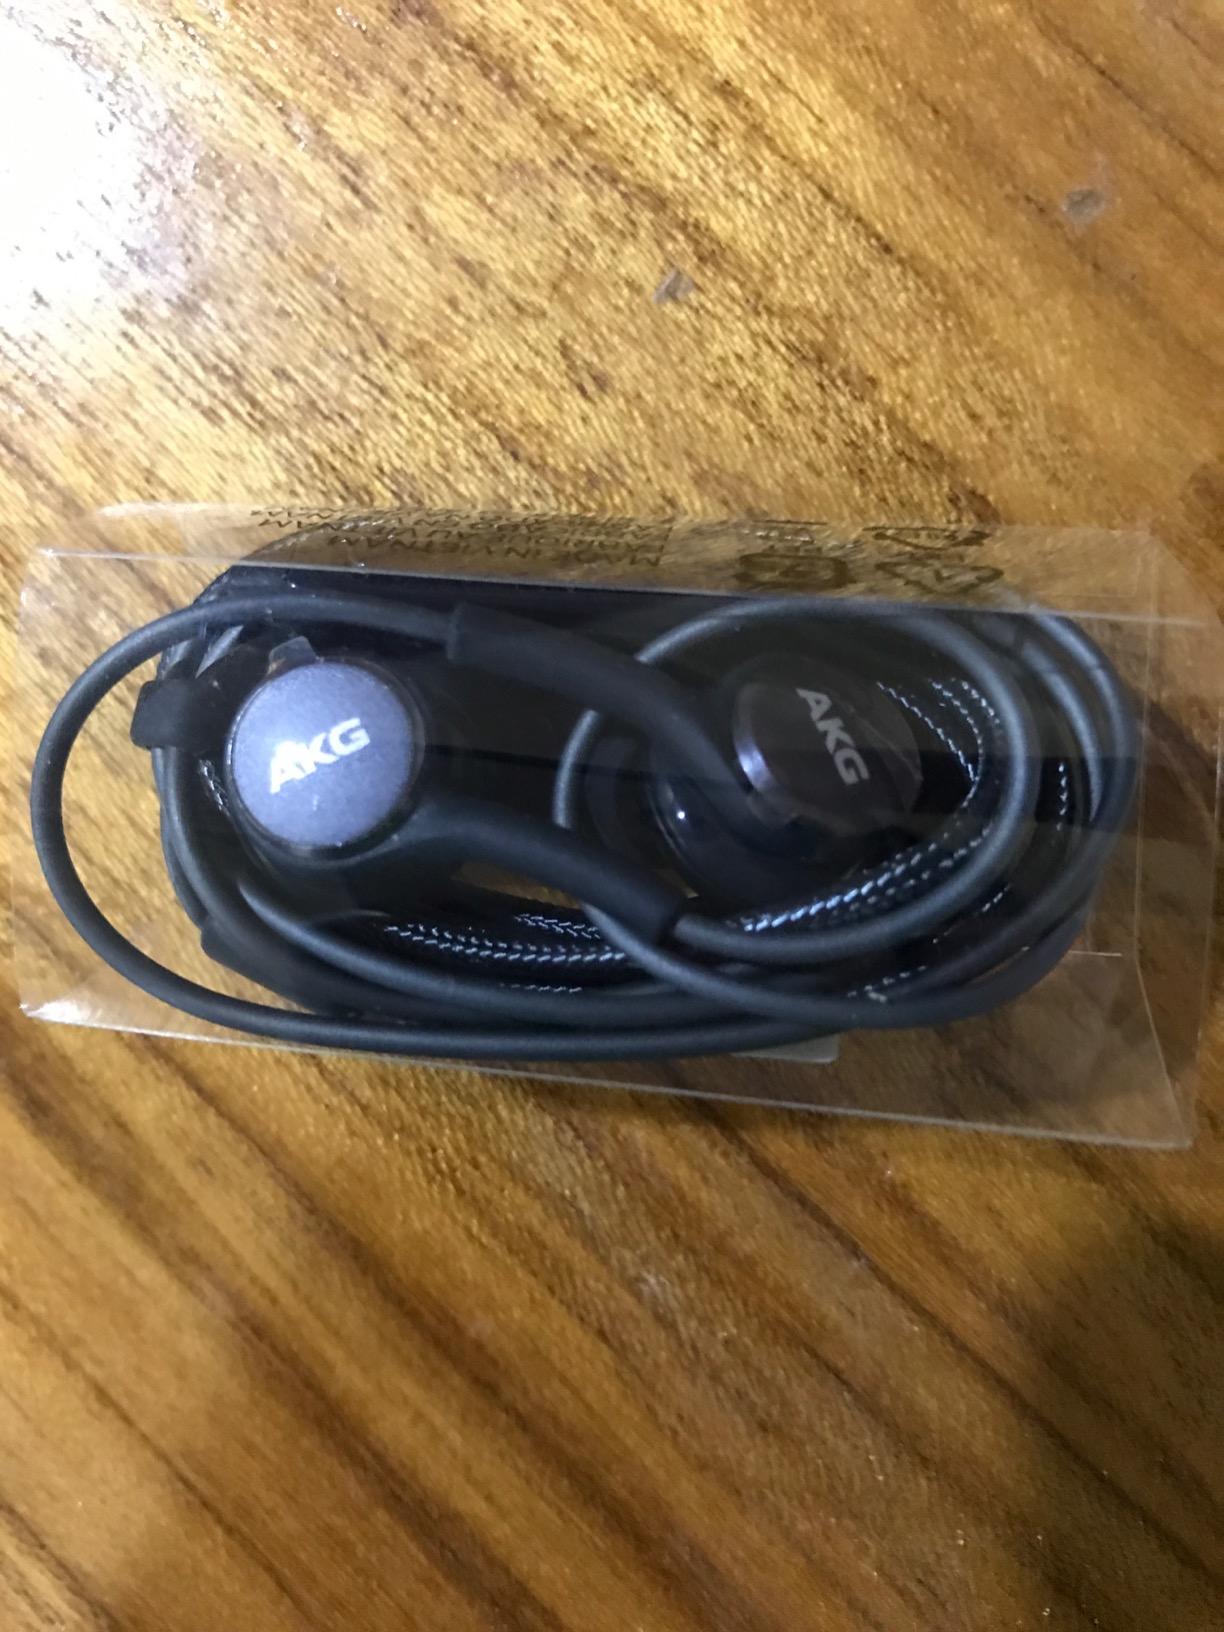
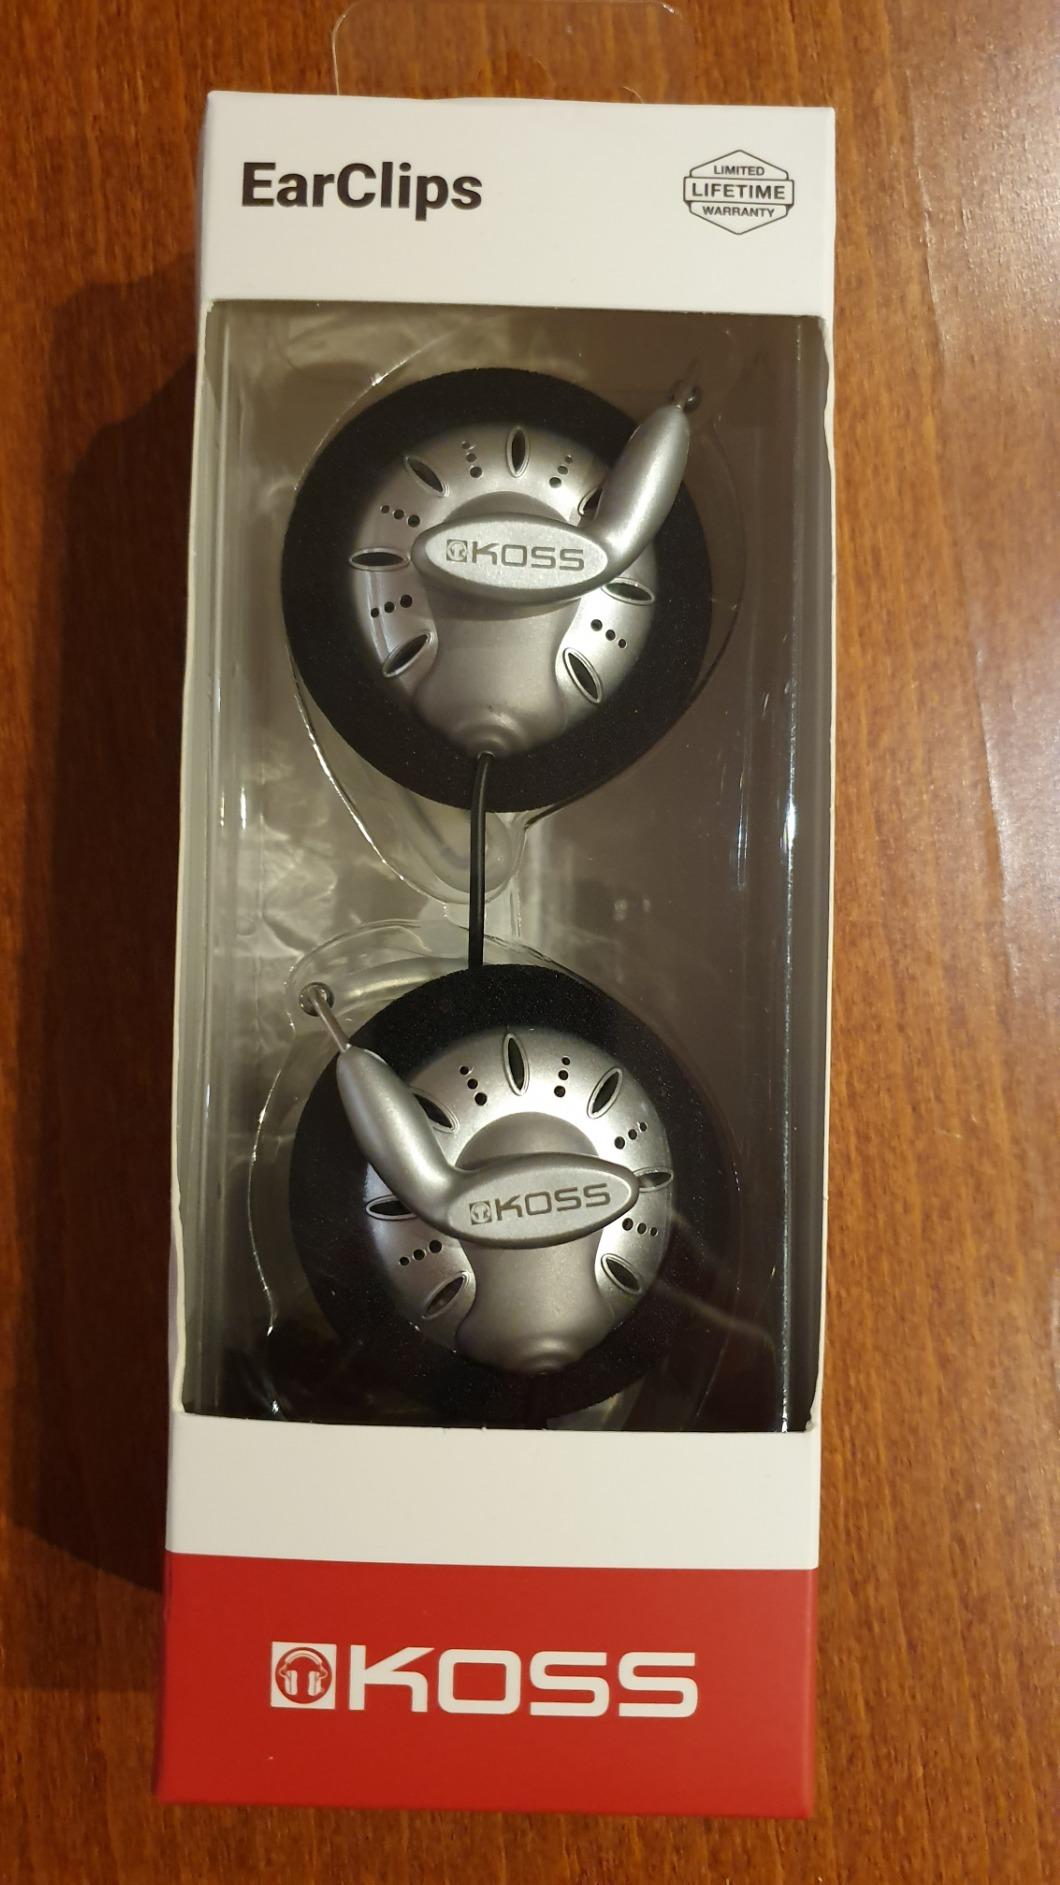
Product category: headphones
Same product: no